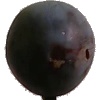
Label: Plum 3